Green Point Observatory

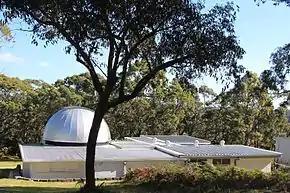
Green Point Observatory's dome gleams in the Sun, 2014.

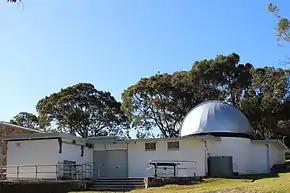
View of Green Point Observatory from the Western side, 2014.

Green Point Observatory is a private astronomical observatory in Oyster Bay, Sydney, Australia, and it is the home of the Sutherland Astronomical Society. It is located at the corner of Green Point and Caravan Head Roads. It consists of a dome, a roll-off roof observatory, a library, and a meeting hall seating 100 people.